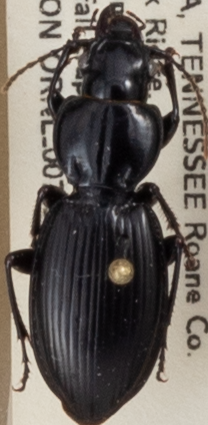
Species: Cyclotrachelus fucatus
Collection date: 2019-05-15
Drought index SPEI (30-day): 0.9
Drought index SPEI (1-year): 2.09
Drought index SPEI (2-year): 2.09